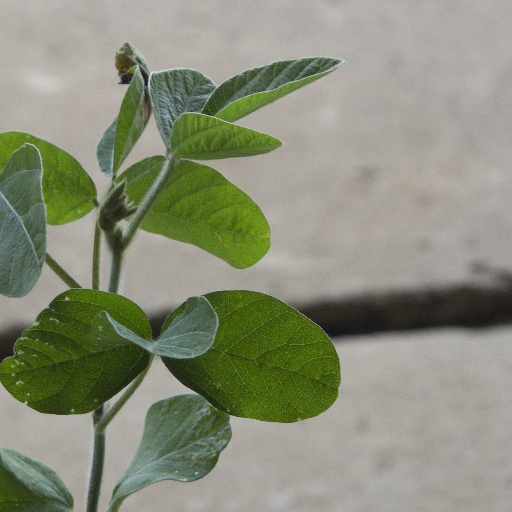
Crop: soybean